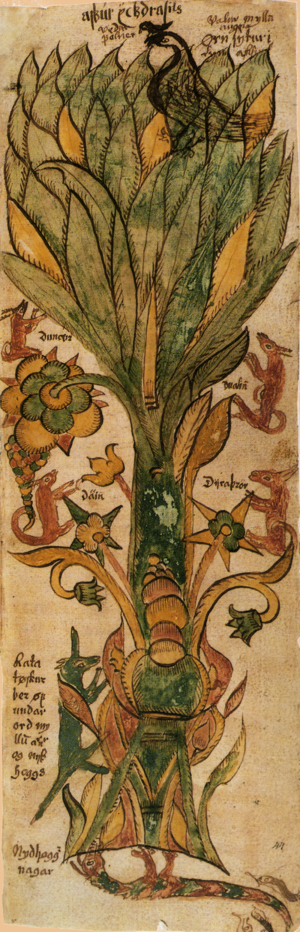
Yggdrasil ou Yggdrasill est l'Arbre Monde dans la mythologie nordique. Son nom signifie littéralement « cheval d'Ygg » ou « destrier du Redoutable », le Redoutable désignant le dieu Odin.
Mircea Eliade, né le 9 mars 1907 à Bucarest et mort le 22 avril 1986 à Chicago, est un historien des religions, mythologue, philosophe et romancier roumain. Polyglotte, il parlait et écrivait couramment cinq langues : le roumain, le français, l'allemand, l'italien et l'anglais. Il lisait aussi l'hébreu, le persan et le sanskrit. Ainsi, la majeure partie de ses travaux universitaires a été écrite d'abord en roumain, puis en français et en anglais.